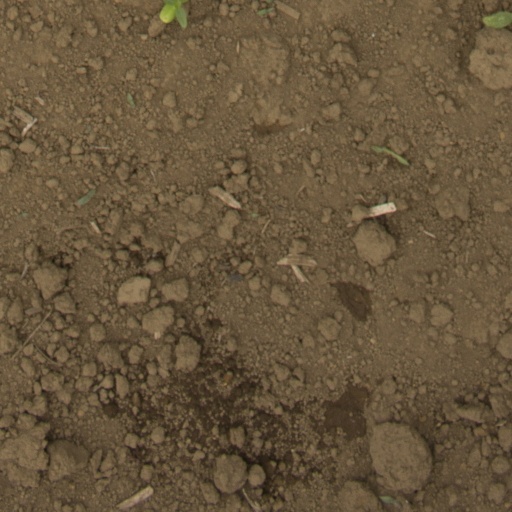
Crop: Jerusalem artichoke